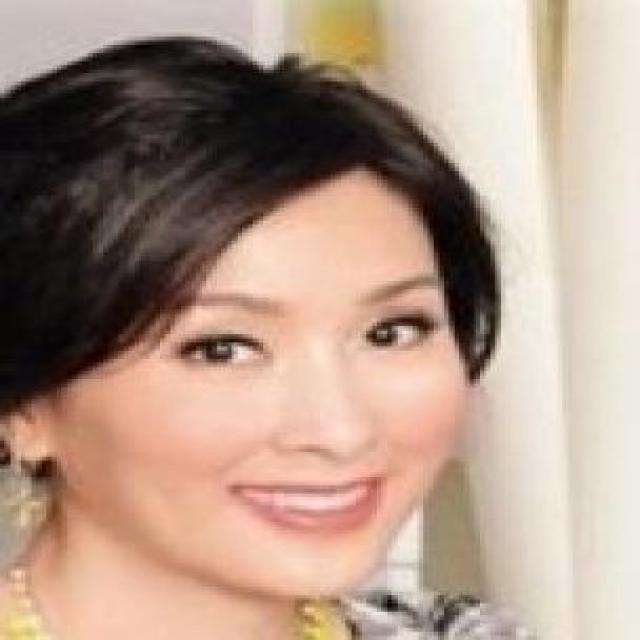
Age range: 21-44